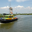
Label: ship